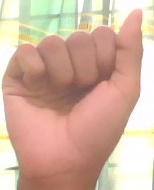
ASL sign: A